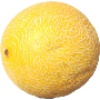
Label: Cantaloupe 1